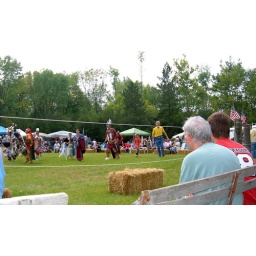
Anthony in orange & Chris in yellow dancing alltribal 8Sep07